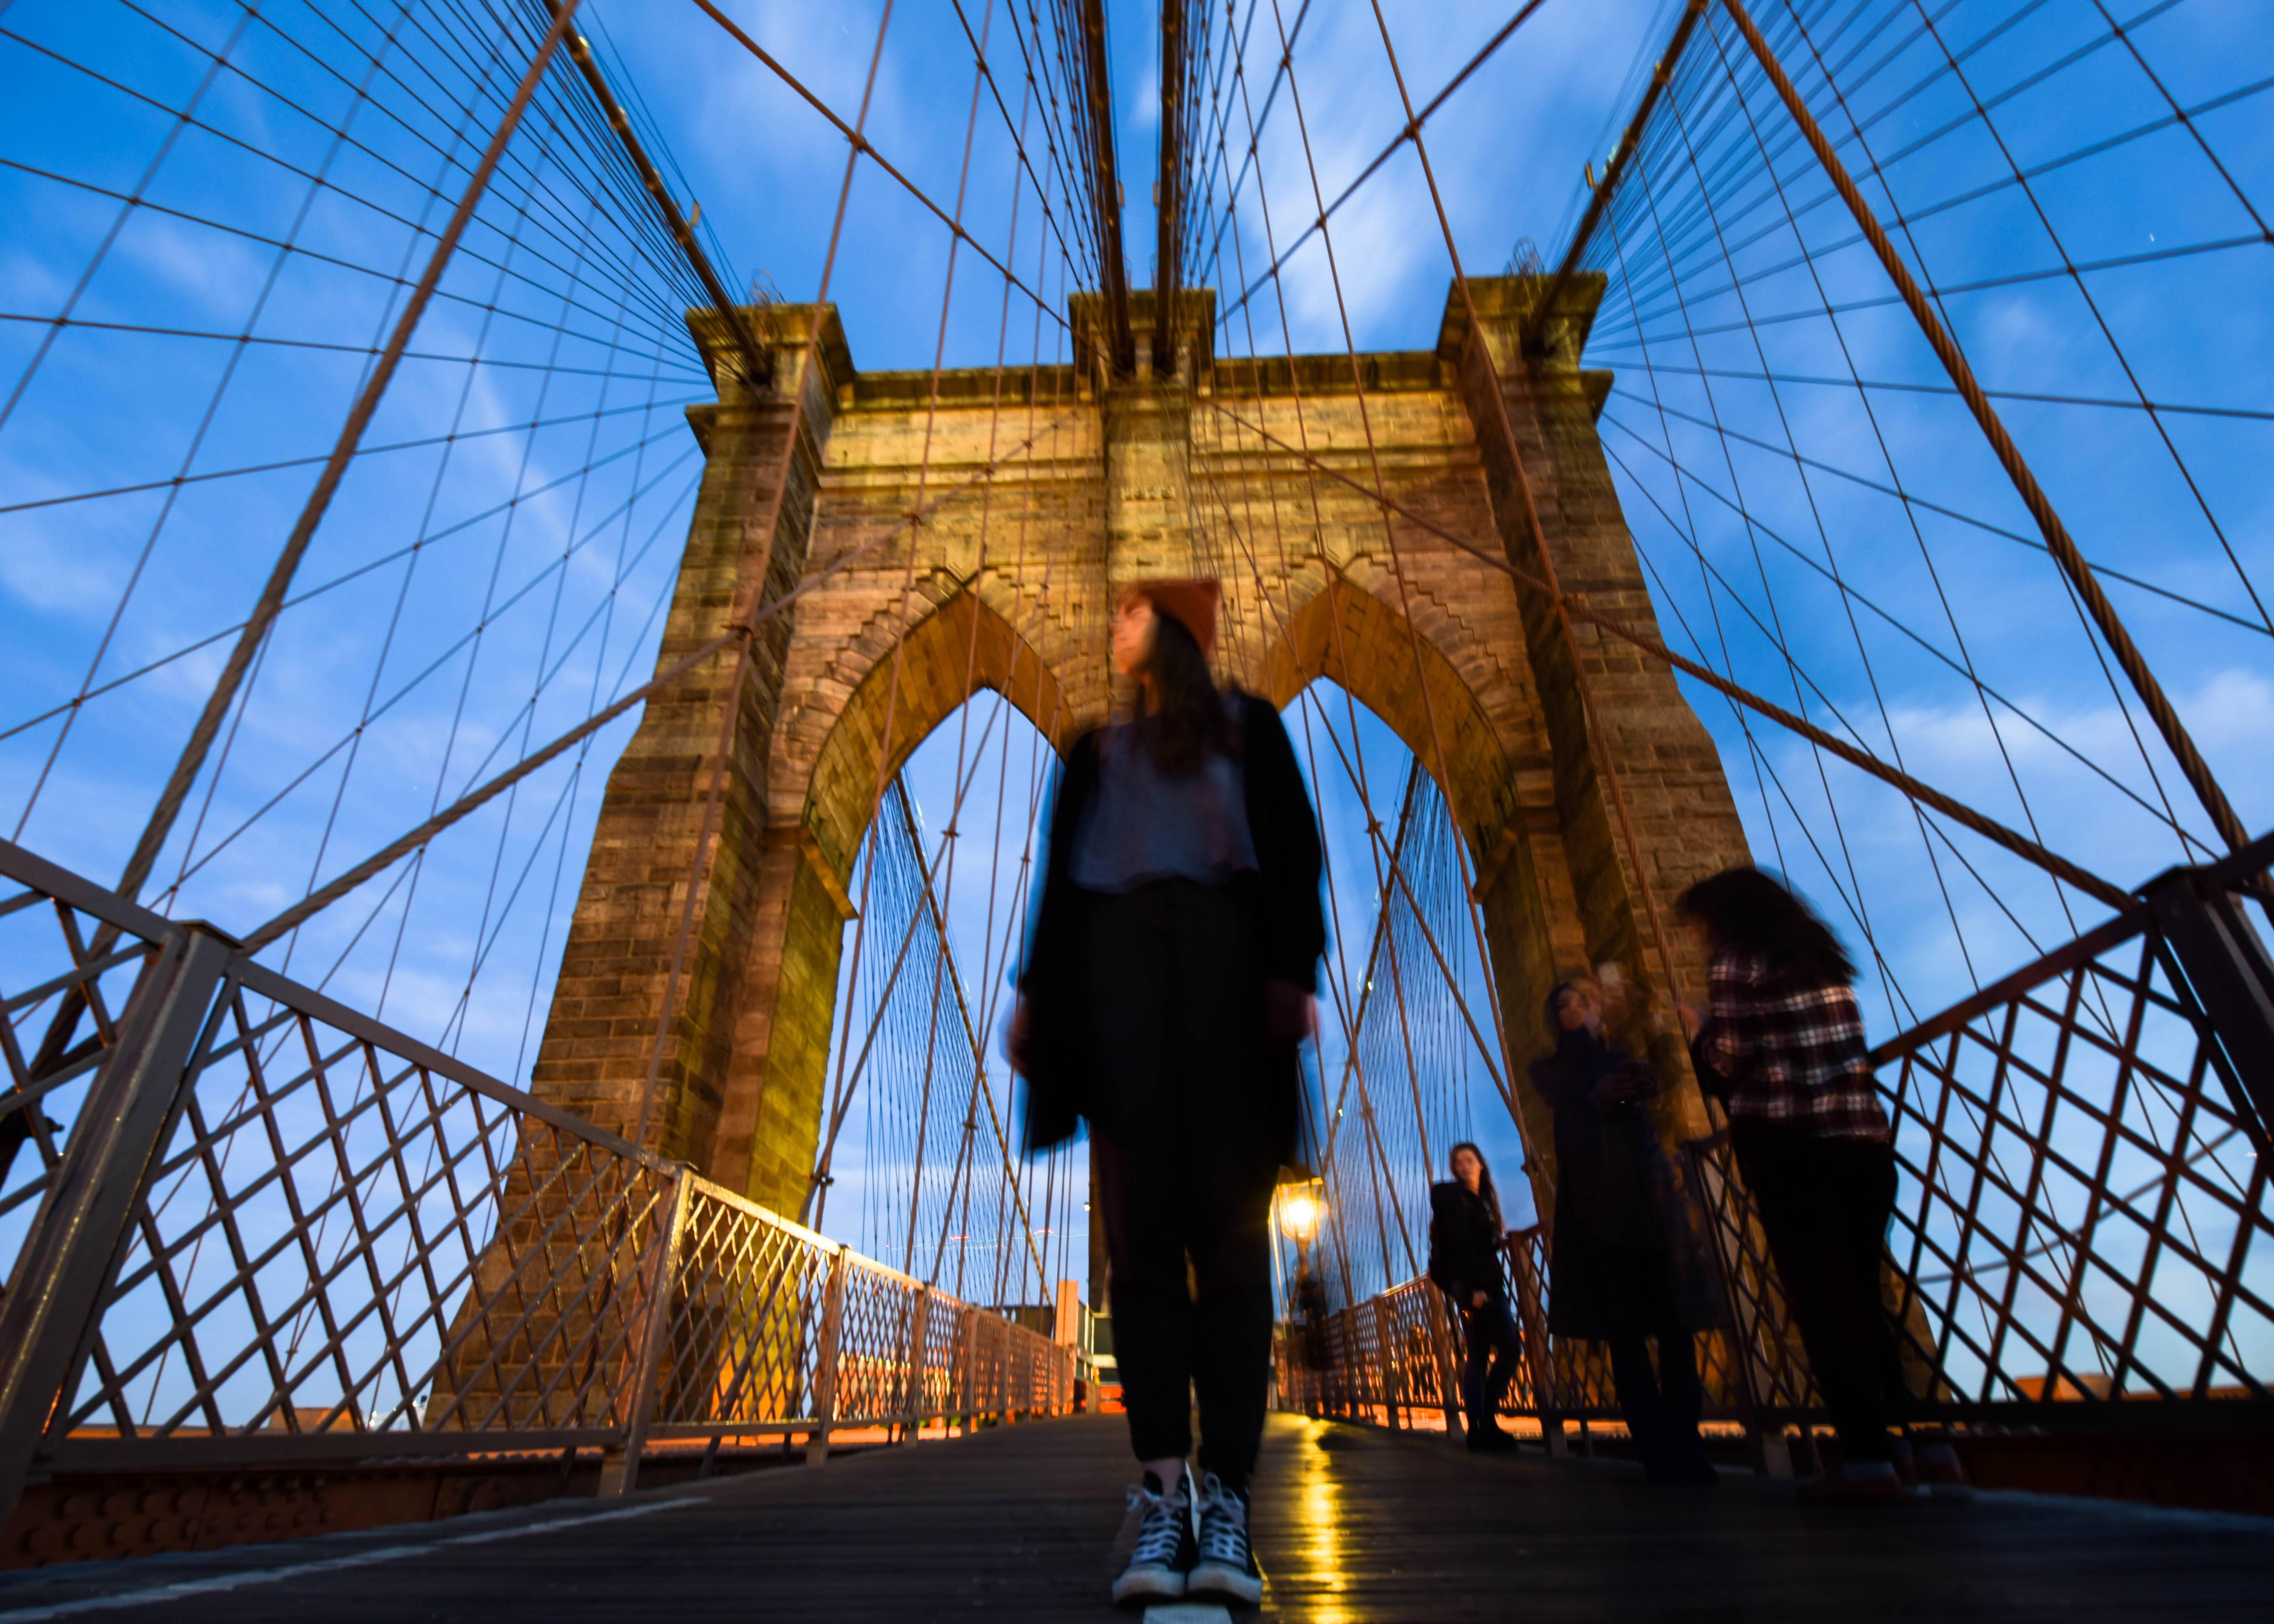
bridge, sunlight, arch, evening, landmark, blue, symmetry, urban area